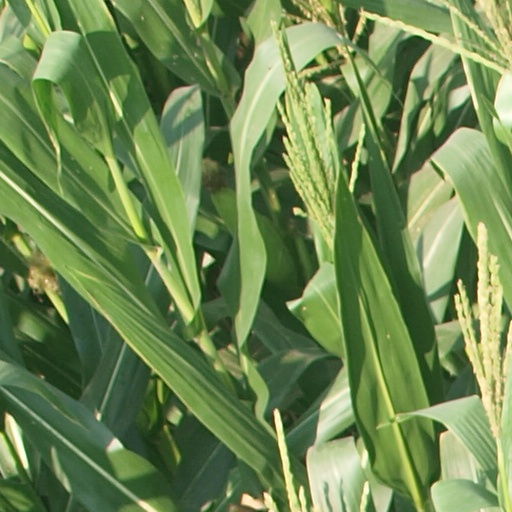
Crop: maize; corn